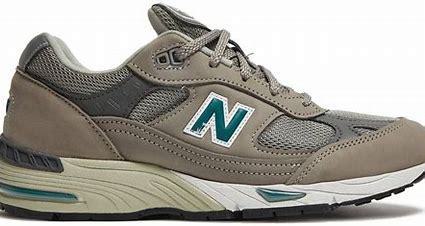
Brand: New
Model: Balance New Balance 991 Made In England Marathon